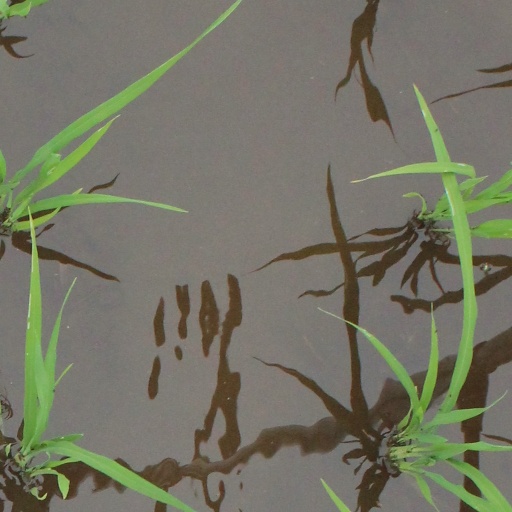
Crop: rice